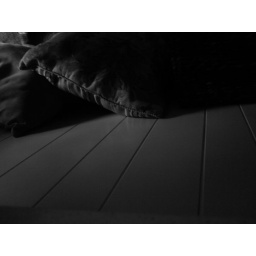
taken down a wall onto a floor covered in pillows.